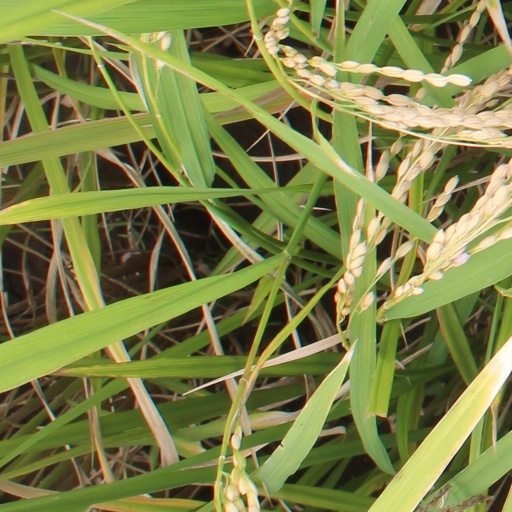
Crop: rice